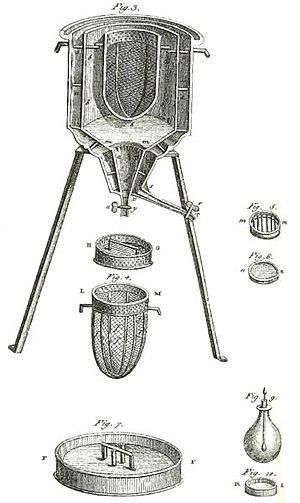
Joseph Black est un physicien et chimiste écossais, passé à la postérité pour avoir dégagé les concepts de chaleur latente et de chaleur spécifique, et pour avoir découvert le dioxyde de carbone. Il combattit l'hypothèse du « phlogistique », proposant de lui substituer sa théorie du calorique. Il fut professeur de médecine et conférencier en chimie à l’université de Glasgow. James Watt, qui était employé comme préparateur de physique de cette même université en 1756, conférait volontiers avec Black de ses expériences sur l'effet de la vapeur comprimée.
La théorie du calorique est une théorie de la chaleur proposée dans la seconde moitié du XVIIIᵉ siècle par le chimiste écossais Joseph Black, en réponse à l'hypothèse du « phlogistique ». D'après cette doctrine, la chaleur est un fluide, le calorique, s'écoulant des corps chauds vers les corps froids. Le calorique était aussi perçu comme un gaz sans masse capable de pénétrer les solides et les liquides.
Le calorimètre est un appareil destiné à mesurer les échanges de chaleur. Cet échange peut se produire entre plusieurs corps, mettre en jeu des changements d'état ou des réactions chimiques. Le calorimètre constitue un système thermodynamique isolé, ce qui implique qu'il n'y a pas d'échange de matière et d'énergie avec le milieu extérieur. Néanmoins, cela ne signifie pas qu'il n'y a pas des transferts de chaleur entre les différentes parties de l'ensemble calorimétrique.